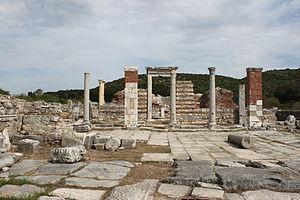
L'église de la Vierge Marie d'Éphèse est la principale église et la cathédrale de la métropole d'Éphèse pendant l'Antiquité tardive. Aménagée dans une stoa romaine désaffectée, peut-être dans une première phase pour les besoins du concile œcuménique de 431, elle accueille également les travaux du dit Brigandage d'Éphèse en 449. Reconstruite comme une église double, peut-être au VIᵉ siècle, elle est probablement détruite en 654-655 par les Arabes et perd son statut d'église cathédrale, bien qu'elle continue d'être encore au moins partiellement utilisée à l'époque byzantine.